Green Scapular

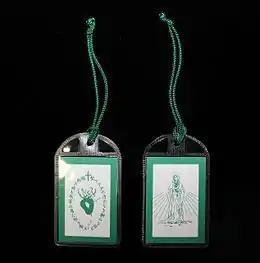
The Green Scapular.

The Green Scapular (also called The Badge of the Immaculate Heart of Mary) is a Roman Catholic devotional article approved by Pope Pius IX in 1870. It is worn to gain the intercession of the Virgin Mary in the wearer's life and work, as well as (especially) at the moment of one's own death. Use of this article is generally understood to be more liberal than other scapulars; the favor it earns will apply to anyone who wears it, carries it, or simply keeps it aside. It can even be carried or kept by one party in the stead of another if circumstances impede the intended recipient to safely or practically accept it.